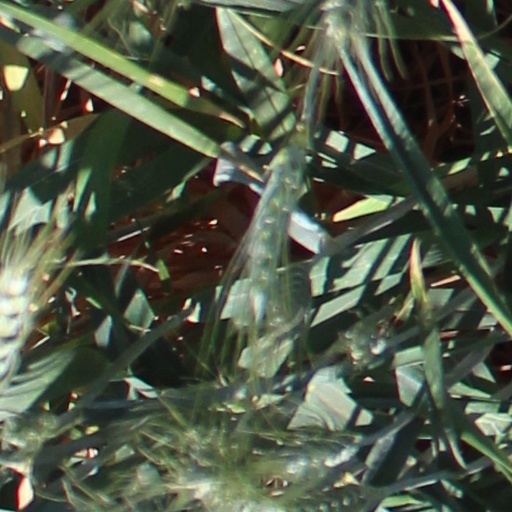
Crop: wheat